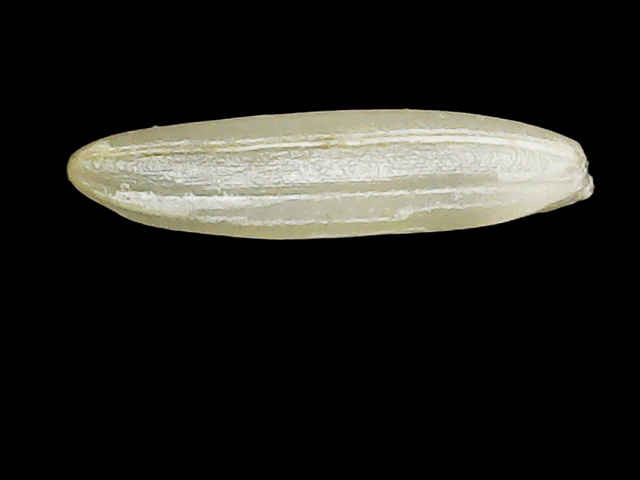
Rice variety: Binadhan19